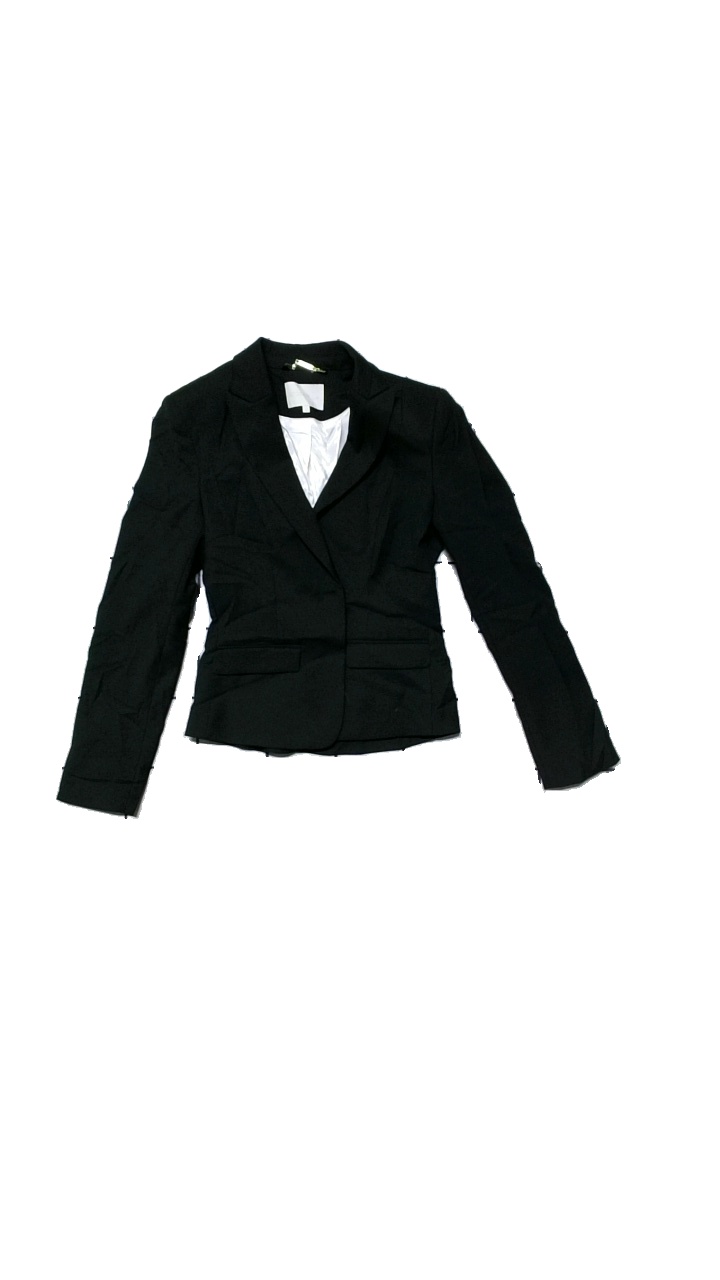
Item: Blazer (Ladies)
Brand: Stockhlm
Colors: Black
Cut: None
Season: All
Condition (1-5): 4
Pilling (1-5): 4
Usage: Reuse
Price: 100-150